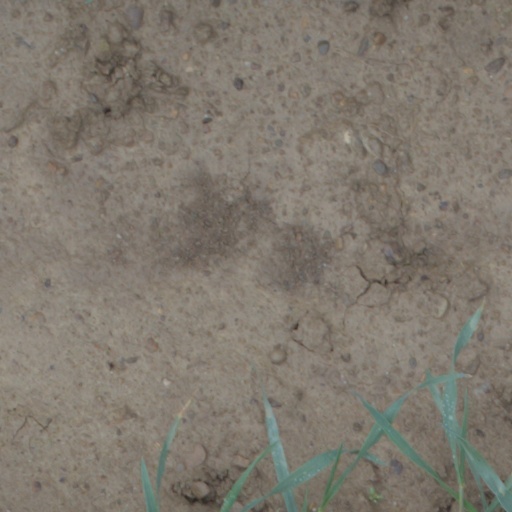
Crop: wheat